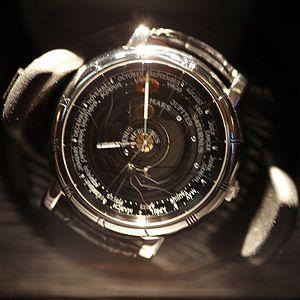
Ulysse Nardin est un fabricant de montres créé en 1846 au Locle en Suisse.